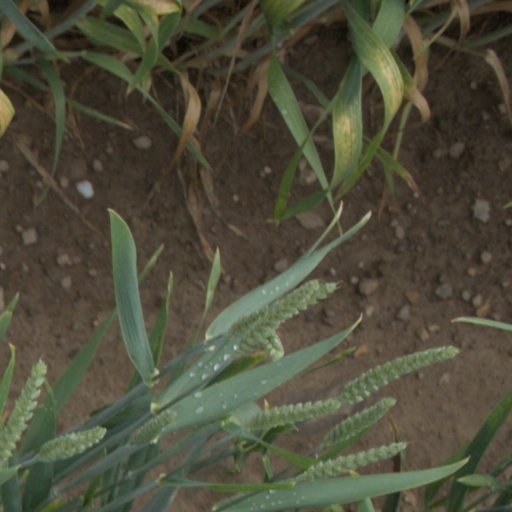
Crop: wheat